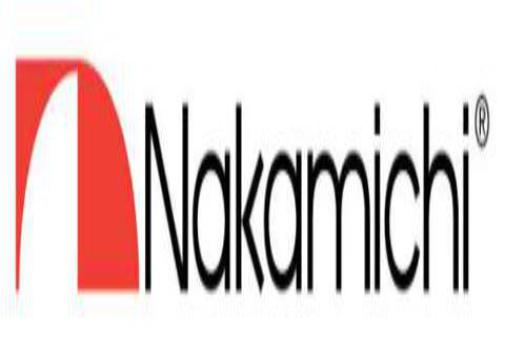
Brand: nakamichi-2
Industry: Necessities